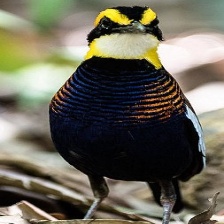
Species: BANDED PITA
Scientific name: HYDRORNIS GUAJANA